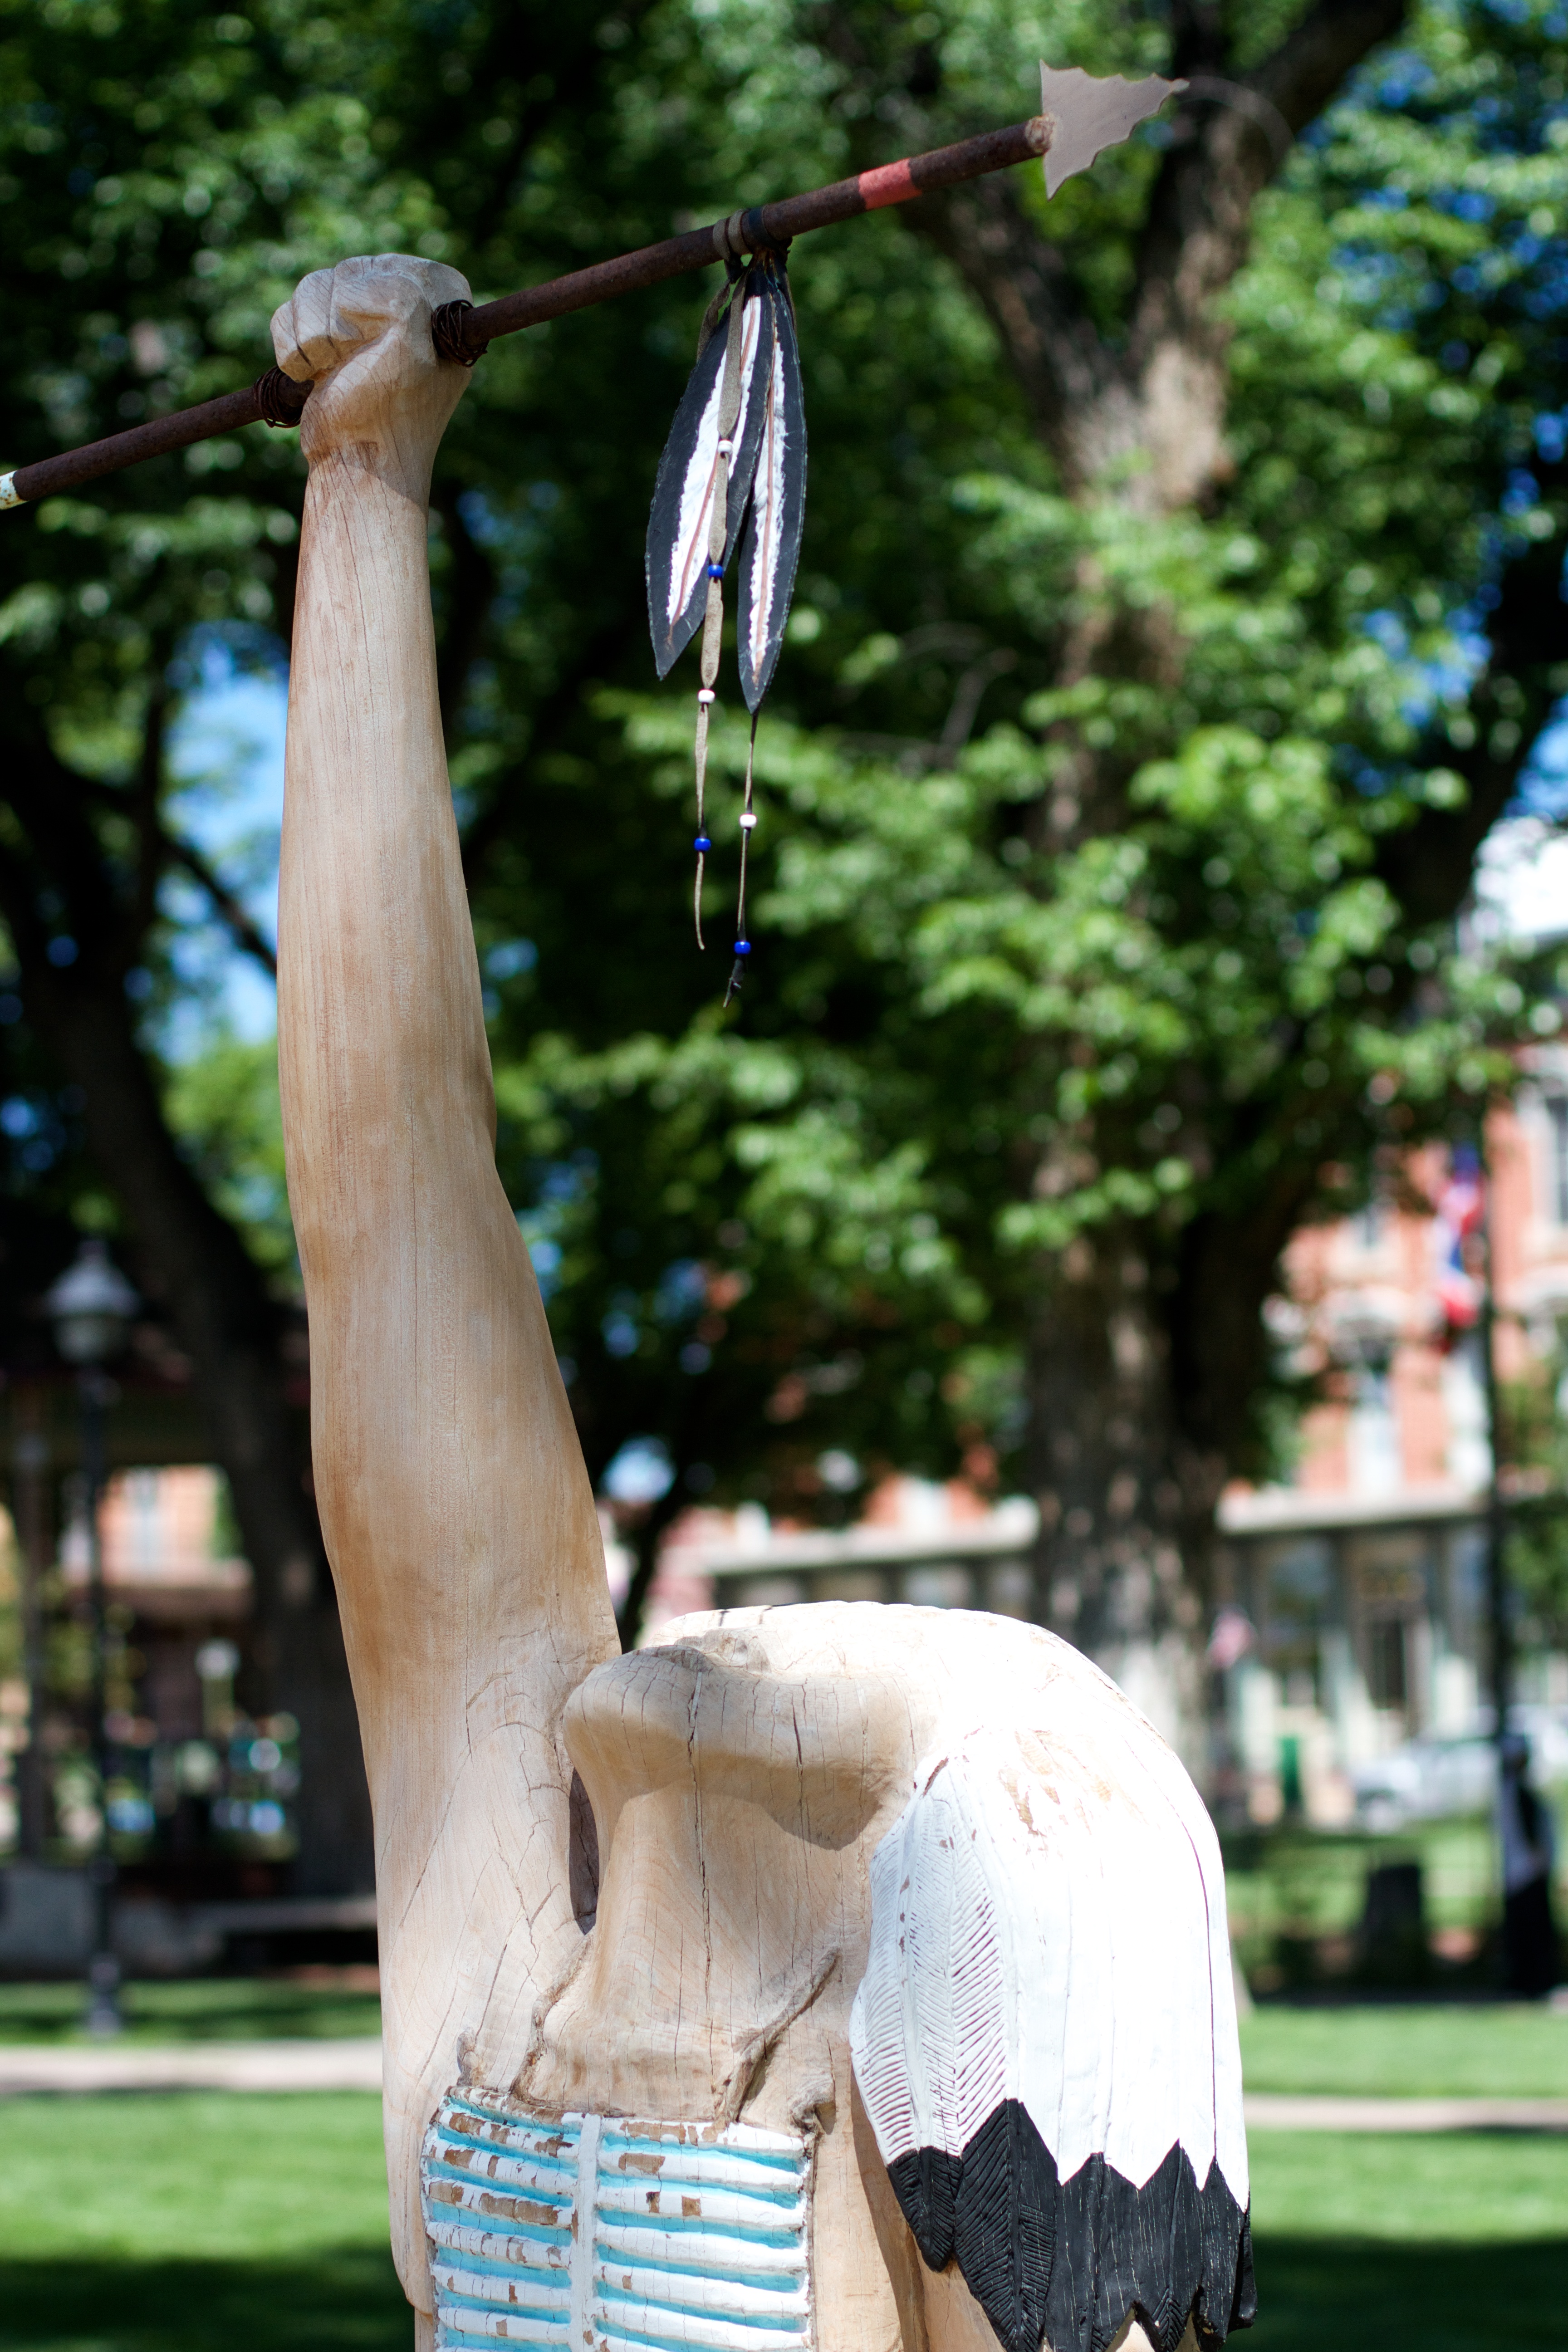
tree, flower, monument, statue, sculpture, art